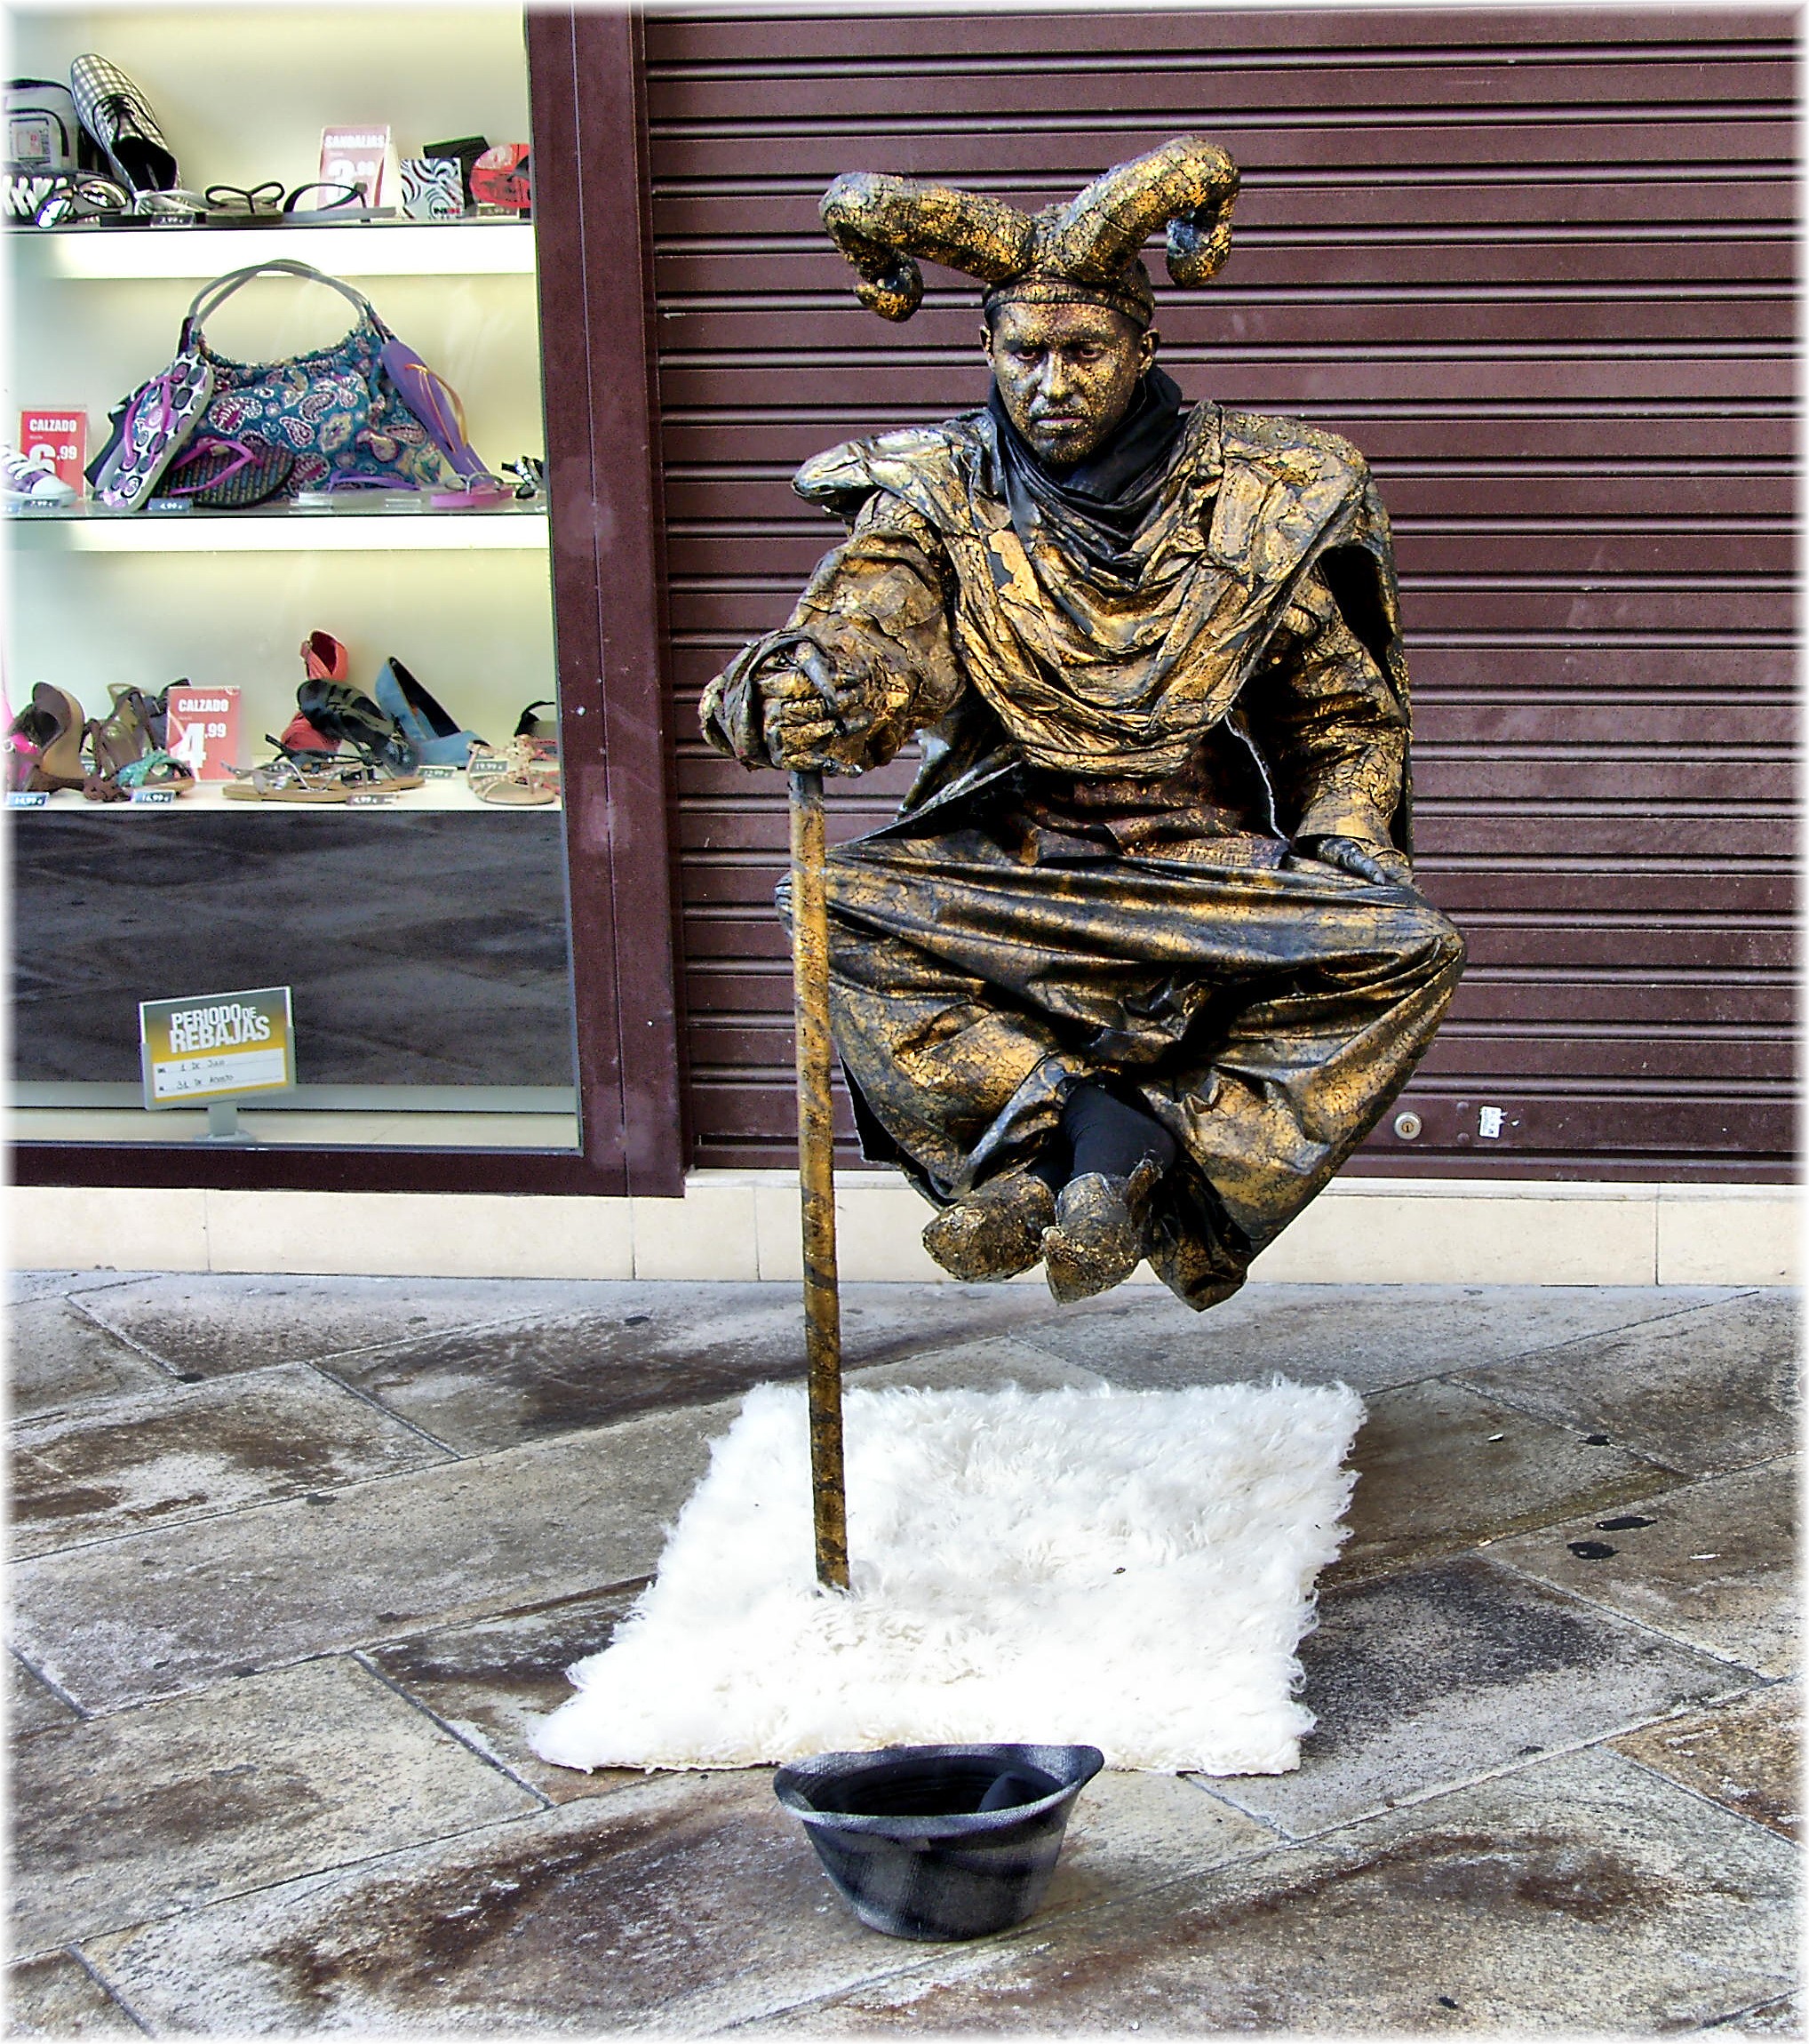
monument, statue, sculpture, art, spain, galicia, acorua, corua, callejeros, galiza, lacoruna, estatuasvivientes